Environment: real
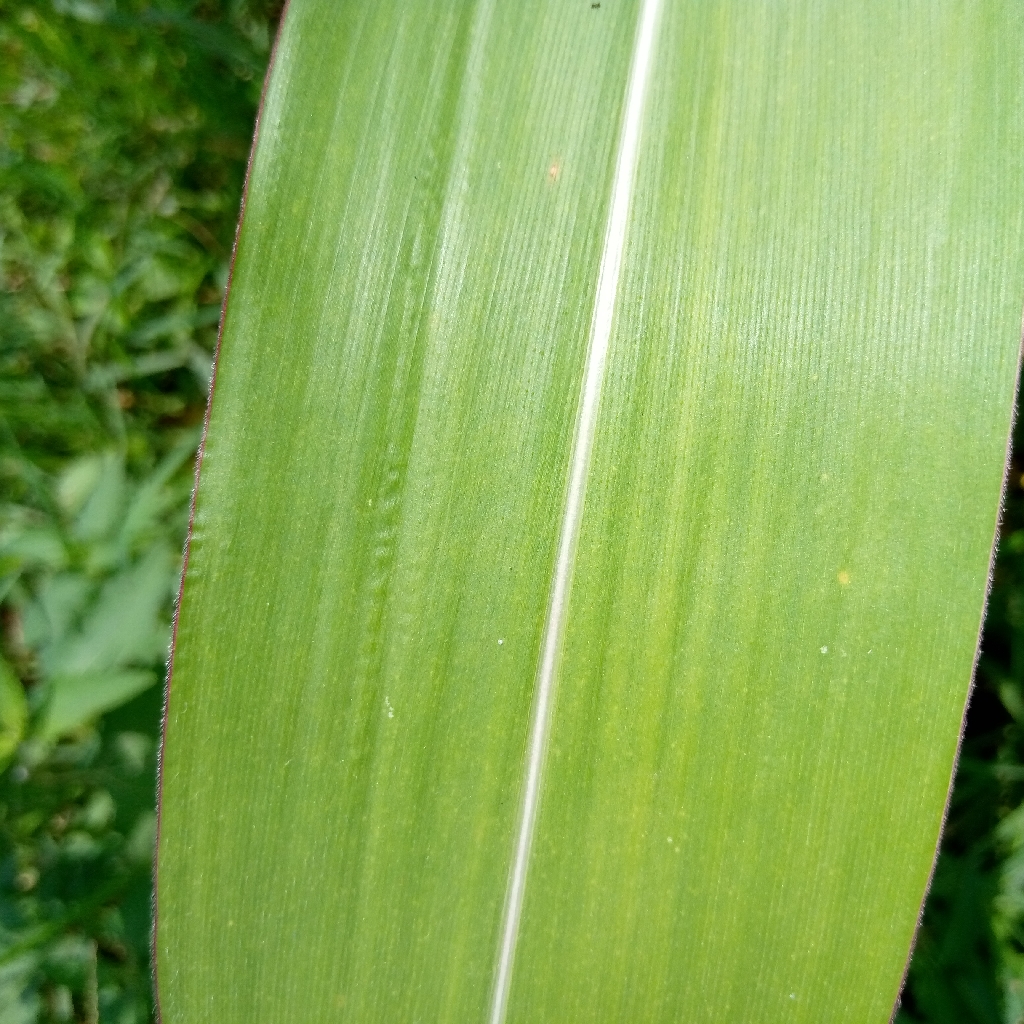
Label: healthy